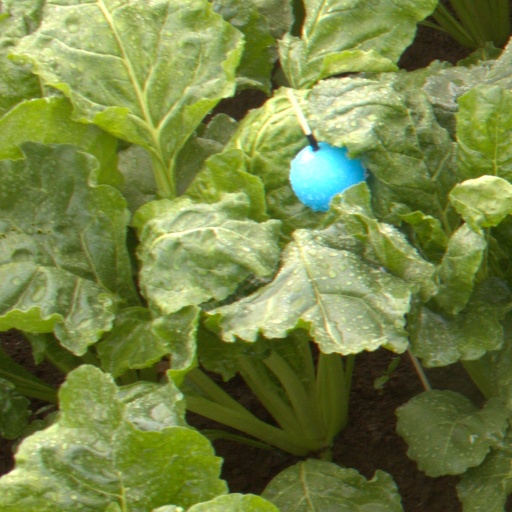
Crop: sugar beet